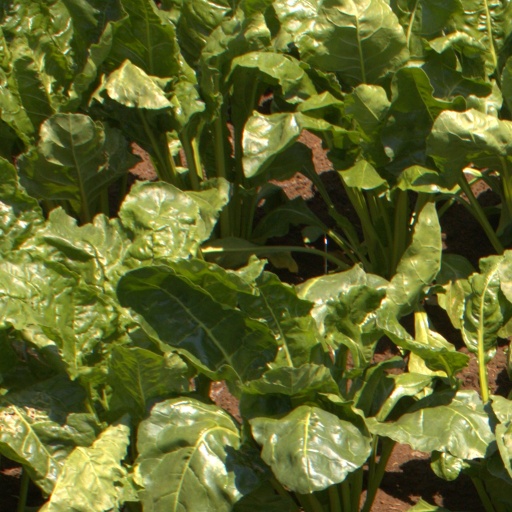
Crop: sugar beet